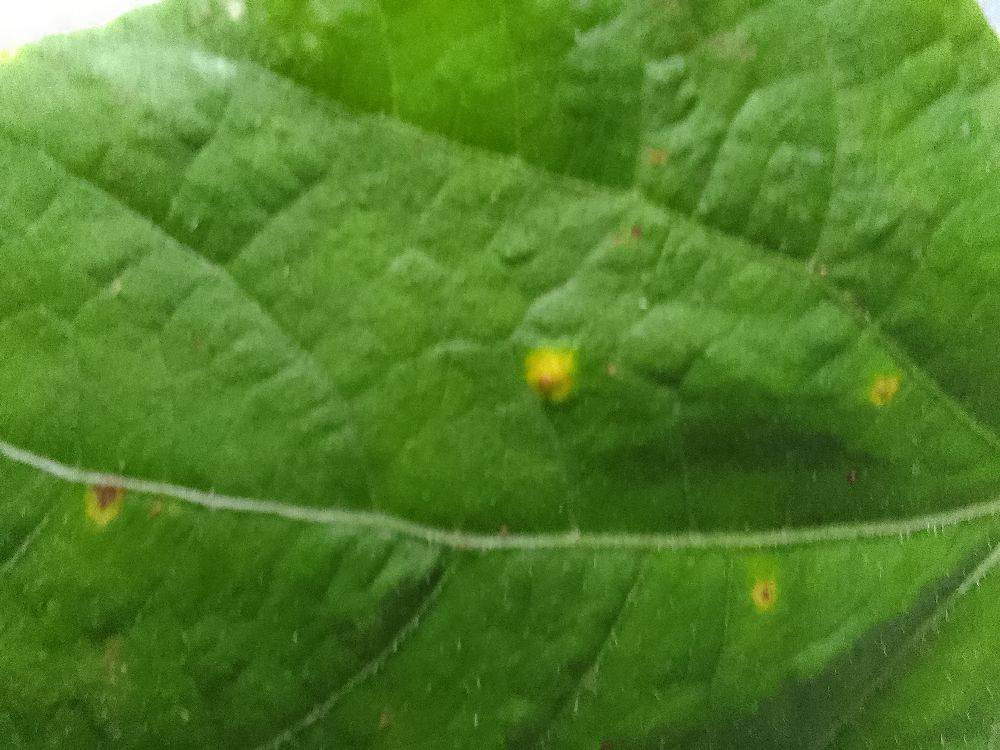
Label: rust